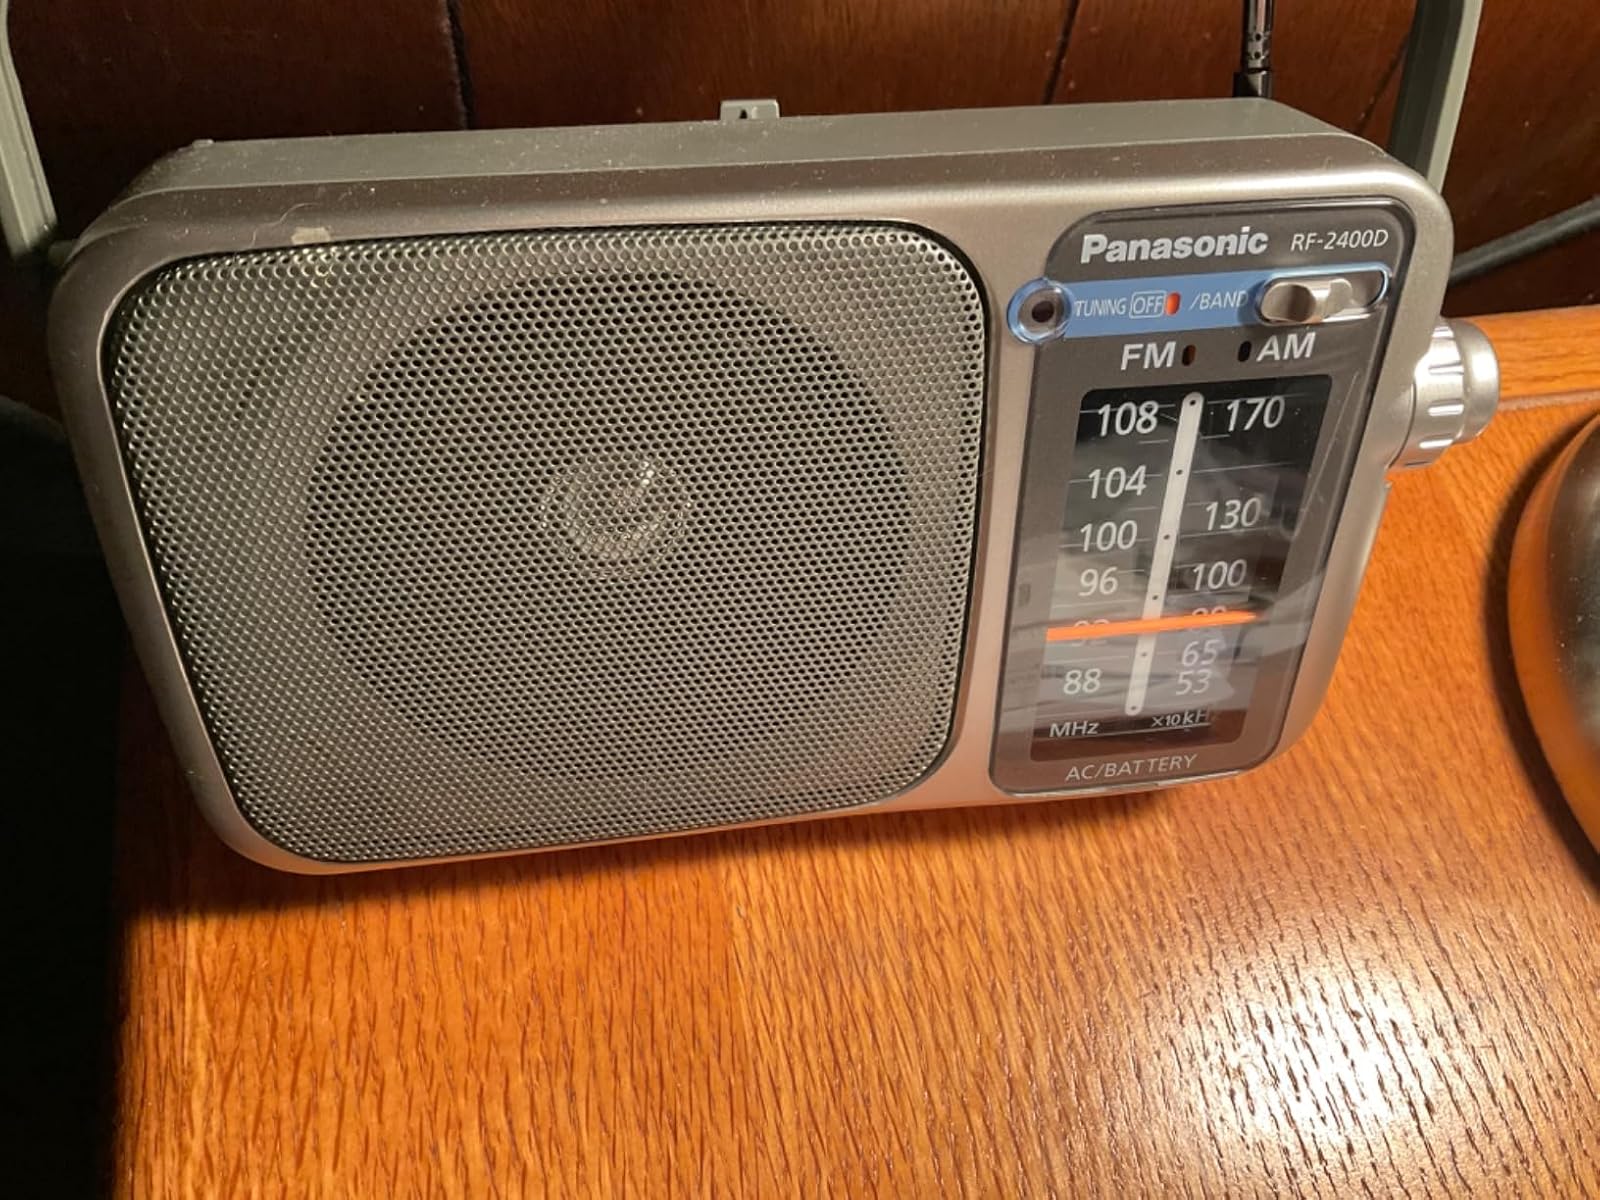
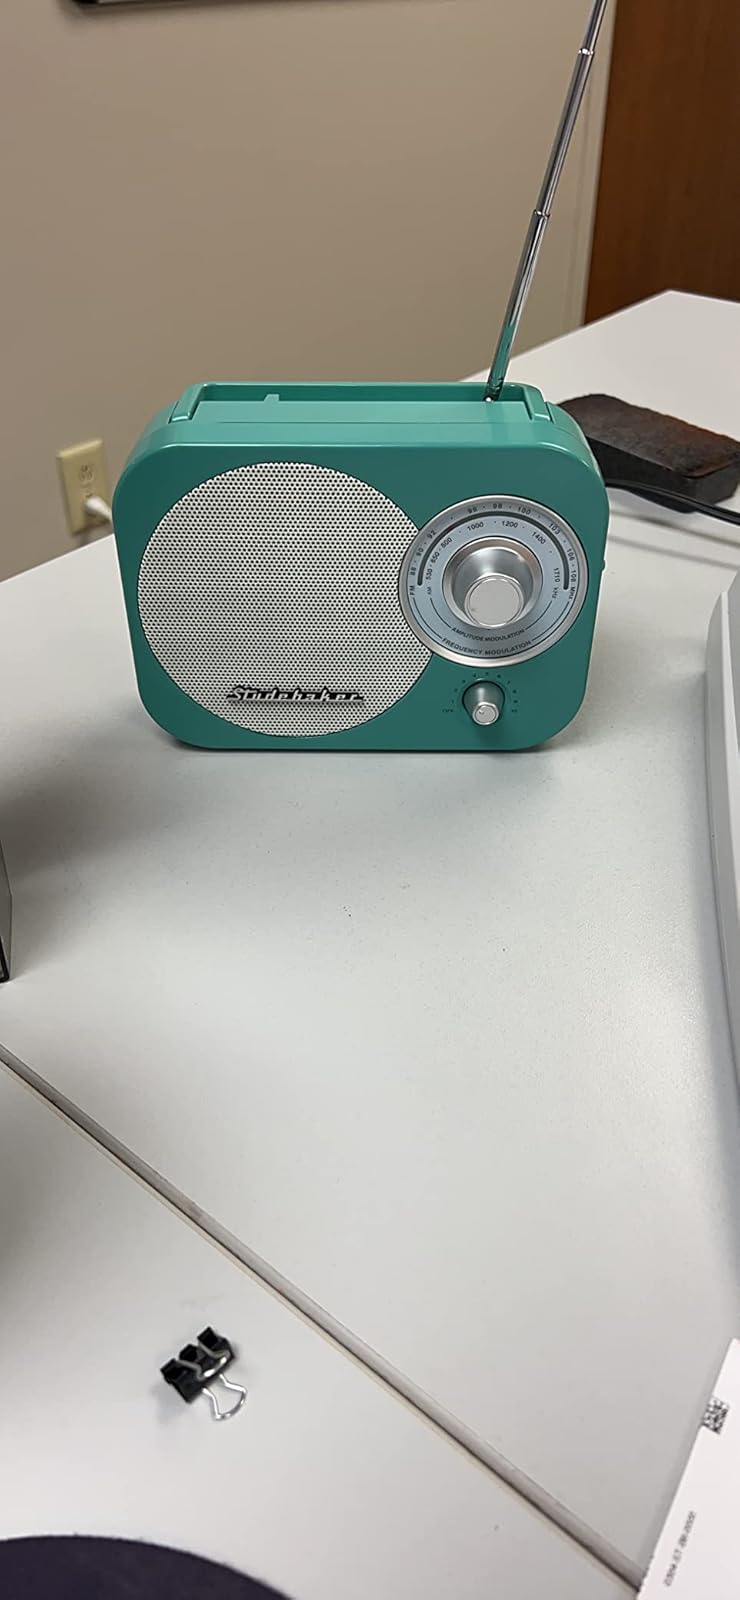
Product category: radio
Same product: no